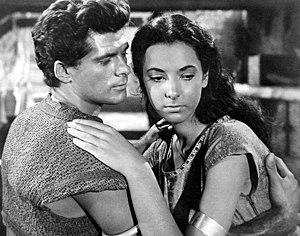
Luisa Angela Bozzo — née le 24 juillet 1935 à Côme — est une actrice italienne, connue sous les noms de scène de Luisella Boni et occasionnellement, de Luisa Boni ou Brigitte Corey.